Godred Crovan

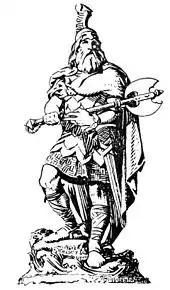
Detail of a proposed mid-nineteenth-century Manx monument to King Orry

At one point in his career, after briefly gaining power in 1081, Gruffudd was captured by Hugh d'Avranches, Earl of Chester, and appears to have been held captive for over a decade, perhaps twelve years. According to "Historia Gruffud vab Kenan", Gruffudd managed to escape his captors and sought military aid in the Isles from certain king named "", and endured numerous perils together. In fact, Godred's reign in Dublin and the Isles at about this time suggests that he is identical to the Gothrei whom Gruffudd fled to. If Godred was indeed a descendant of Amlaíb Cúarán like Gruffudd, this shared ancestry could well explain the cooperation between the two. On the other hand, although Gothrei is described as Gruffudd's "friend" or "ally", no specific kinship is acclaimed by the source, which may indicate that Gruffudd's appeal was one of mere expediency. Whatever the case, having gained support from the Isles—in the form of an armed naval force of sixty ships—"Historia Gruffud vab Kenan" records that Gruffudd invaded Anglesey and defeated a force of Anglo-Normans, before the Islesmen returned home. Gruffudd and Gothrei appear to have directed their efforts against the Anglo-Norman castle of Aberlleiniog, before the former tackled other installations. A significant feature of the encroachment of English power into Gwynedd was the erection of a line of mottes along the northern Welsh coast. The strategic placement of these military sites suggests that they were constructed with the command of the sea in mind. As such, this fortified coastal network could have been perceived as a potential threat to Norse-Gaelic mercenarial operations and raiding expeditions in the region, and may partly explain Gothrei's cooperation with Gruffudd.